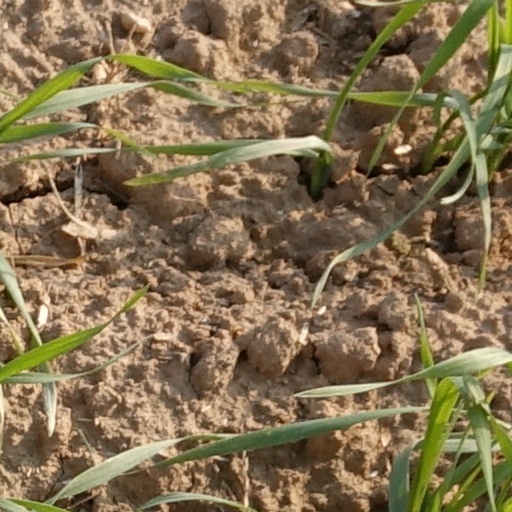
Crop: wheat